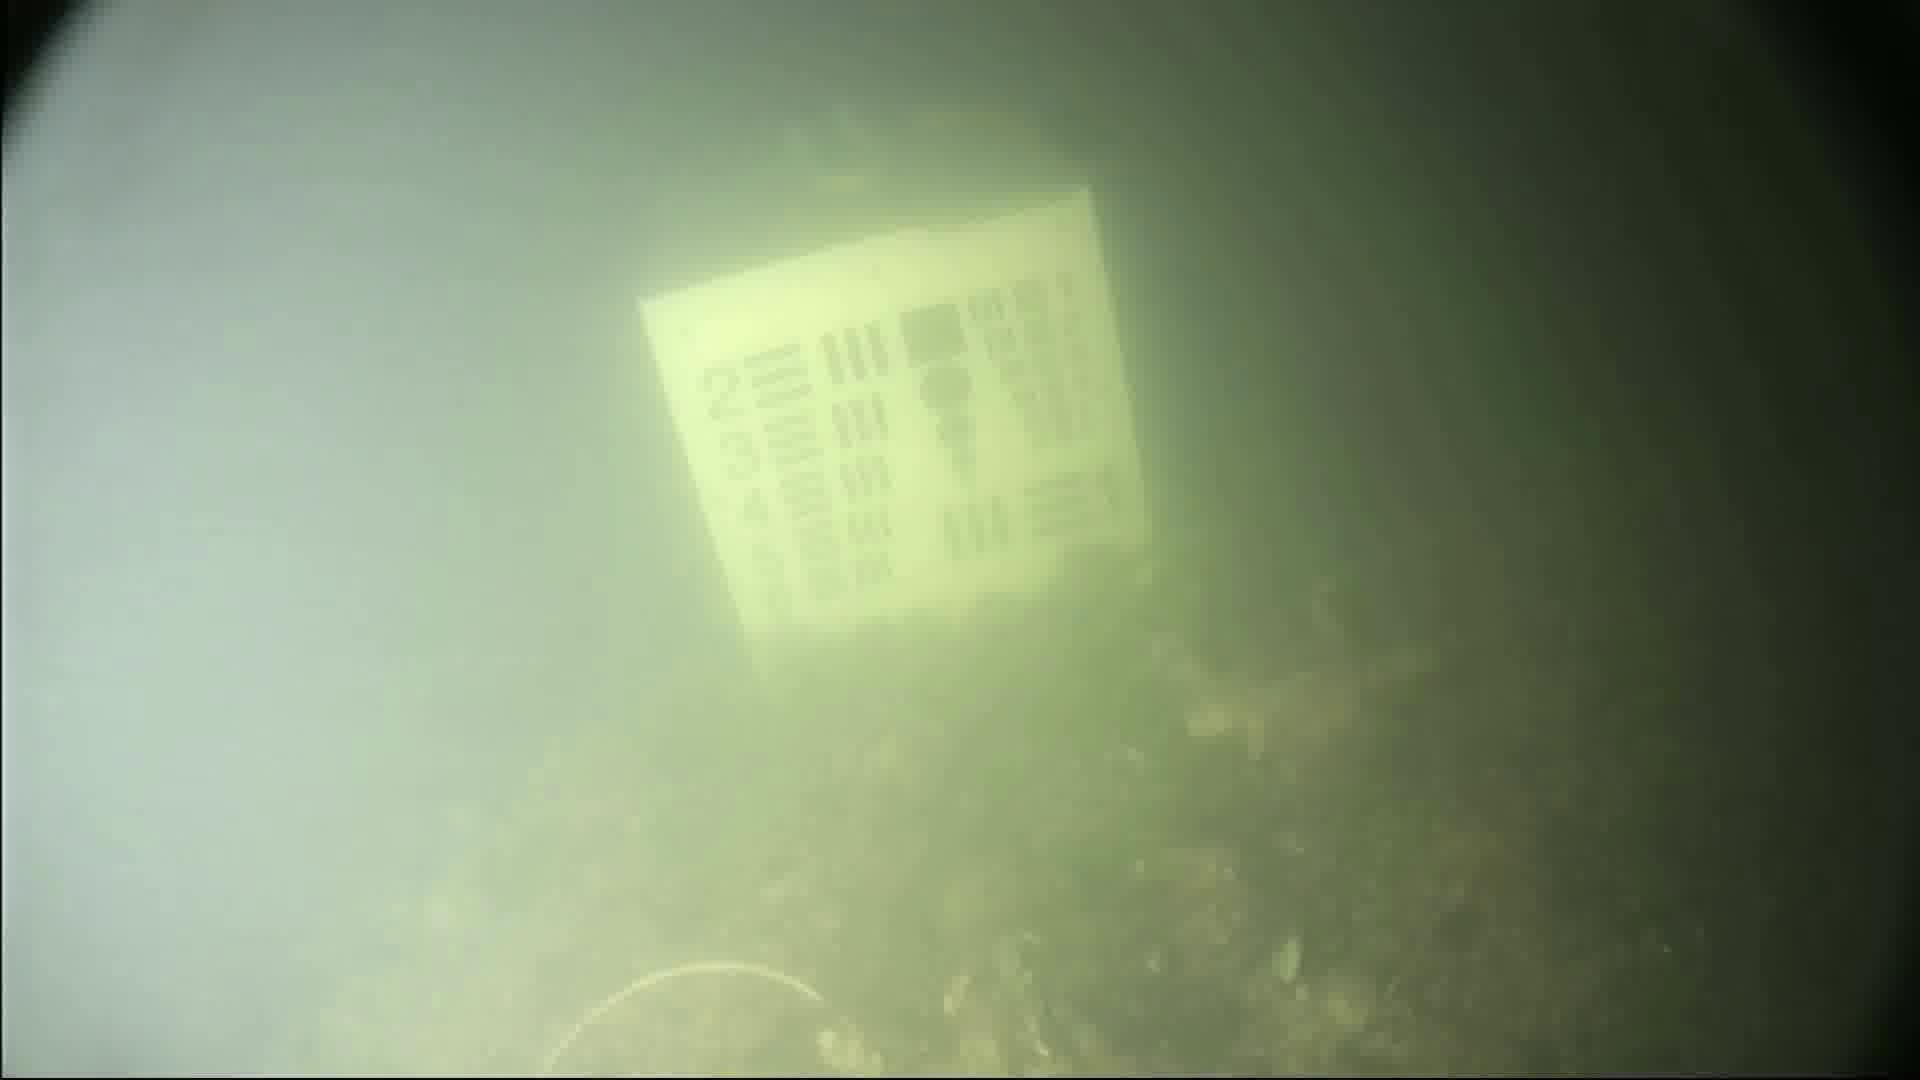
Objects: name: crab